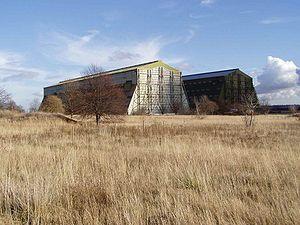
Cardington est un village du Royaume-Uni, situé dans le Bedfordshire au sud-est de Bedford en Angleterre.